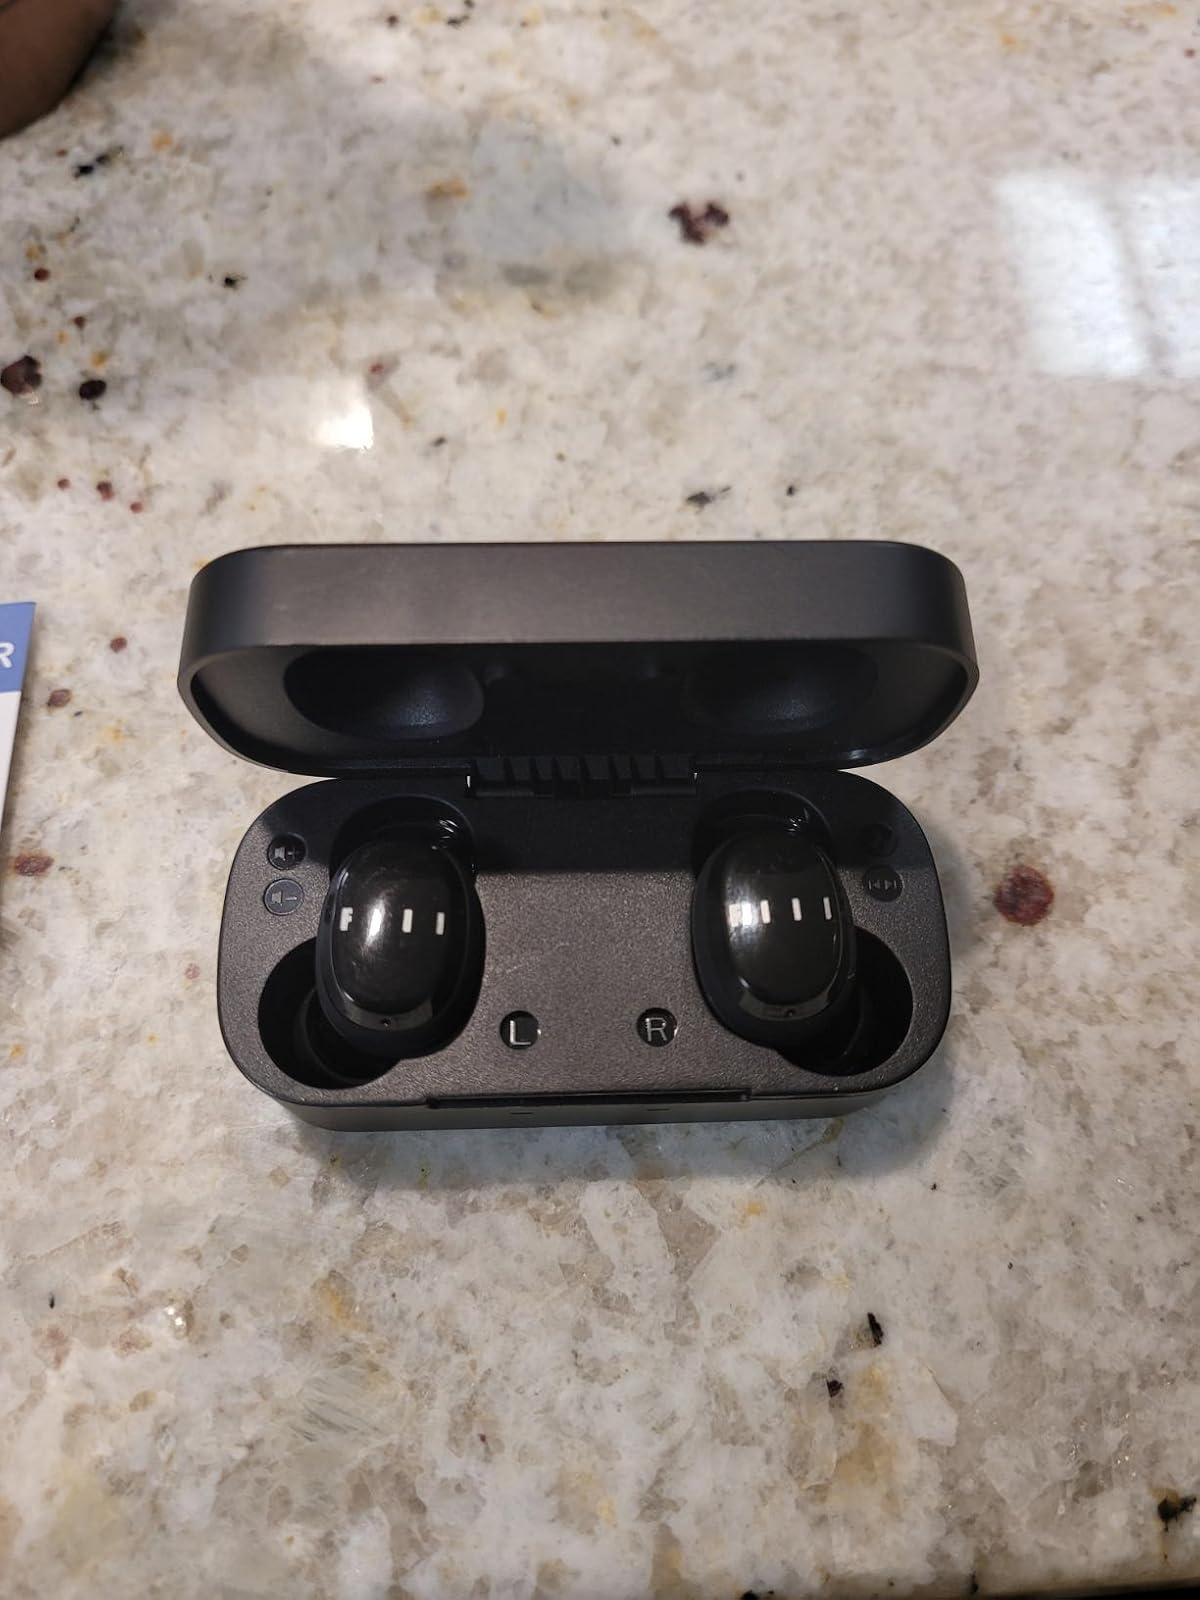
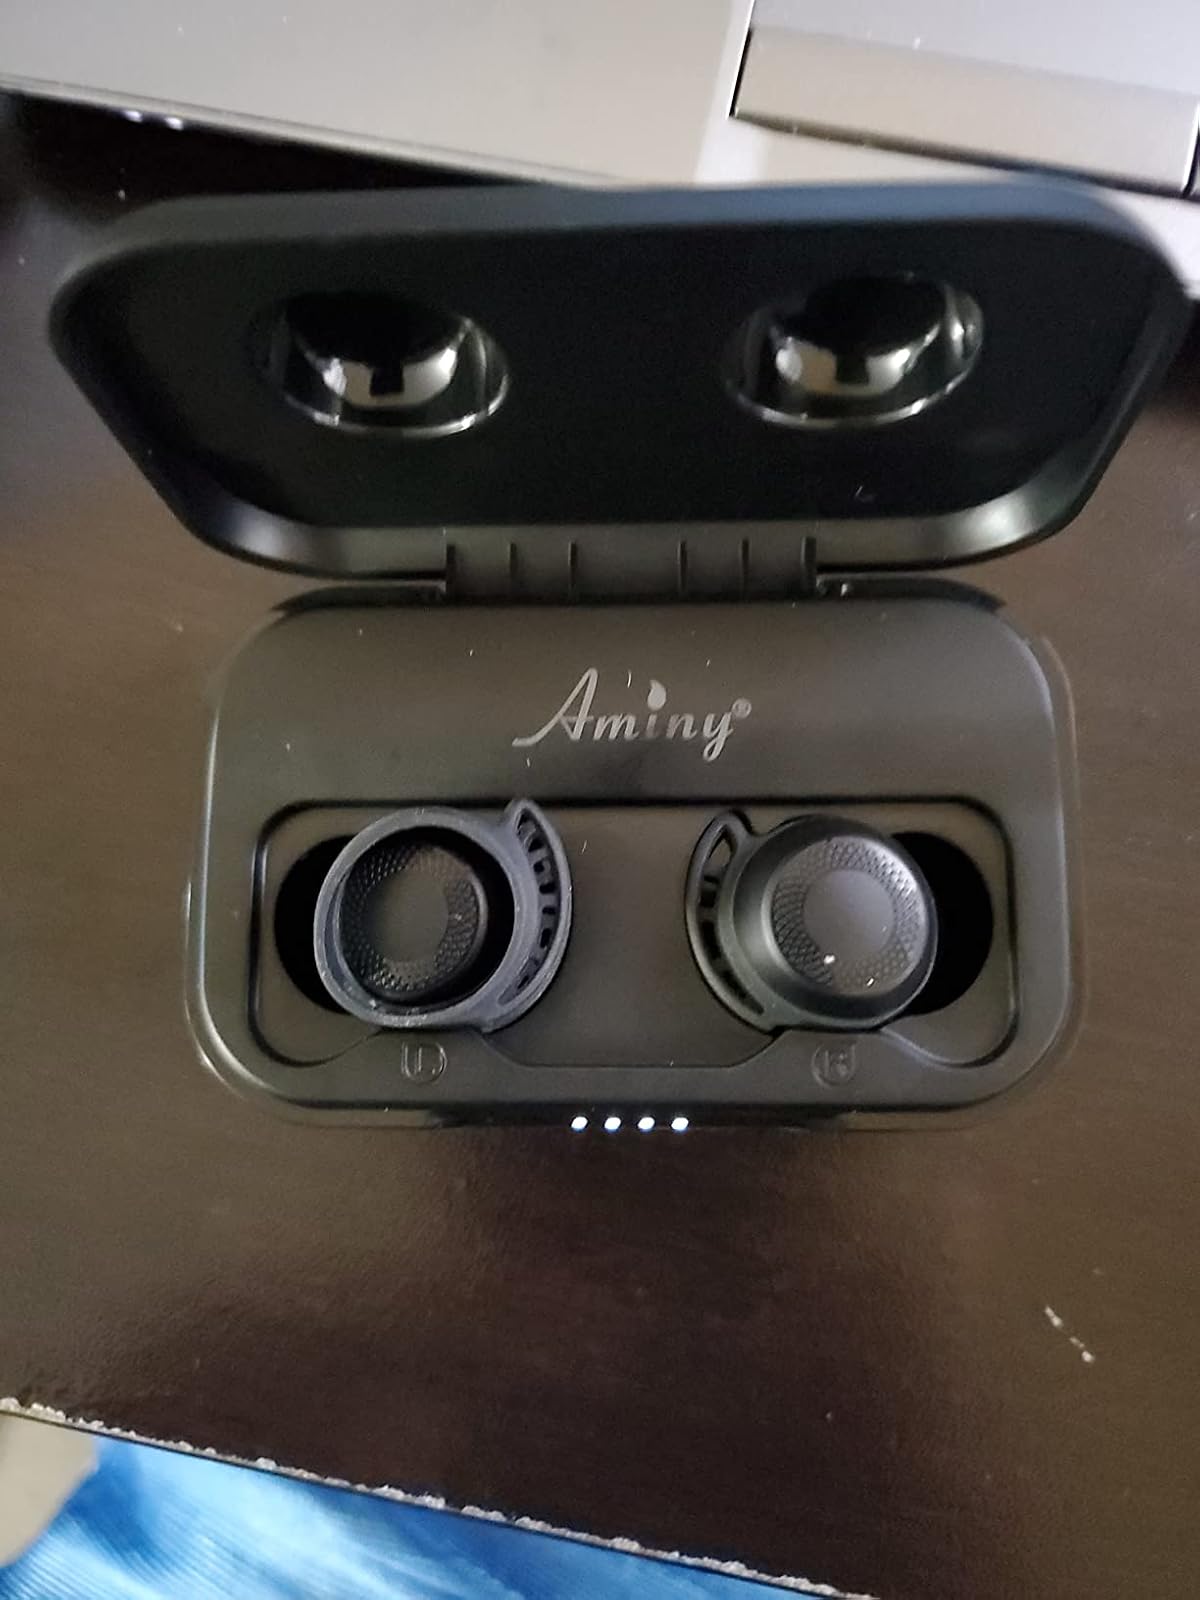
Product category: earbuds
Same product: no